Boulton Paul Defiant

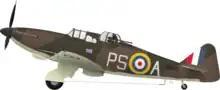
Defiant Mk.I "N1585", PS-A of No. 264 Sqn., RAF Kirton in Lindsey, July 1940

Limitations of the armament were inability of the guns to fire directly forwards in normal operation (the guns could not fire within 16 degrees of the line of flight), and the guns' inability to fire downwards, so the aircraft had to remain below the enemy. This was suitable for attacking bombers from below, but not for dogfighting with fighters. As flying and the guns were operated by different people, there was a need to communicate; the gunner was distracted from his firing by having to direct the pilot over the intercom.